Oropharyngeal cancer

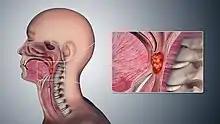
3D medical illustration showing the cancer formation in the tissues of the oropharynx

Oropharyngeal cancer, also known as oropharyngeal squamous cell carcinoma and tonsil cancer, is a disease in which abnormal cells with the potential to both grow locally and spread to other parts of the body are found in the oral cavity, in the tissue of the part of the throat (oropharynx) that includes the base of the tongue, the tonsils, the soft palate, and the walls of the pharynx.